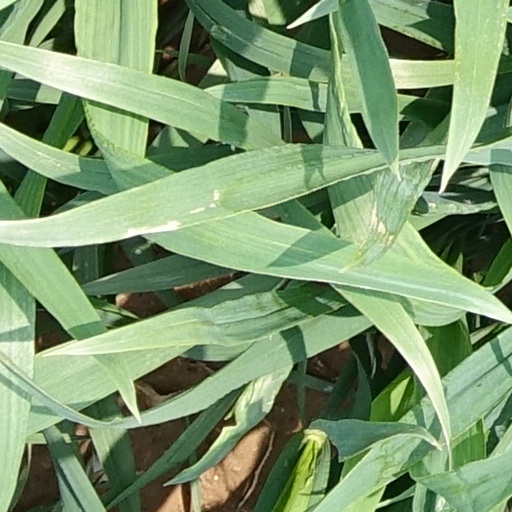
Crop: wheat